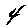
Label: 4